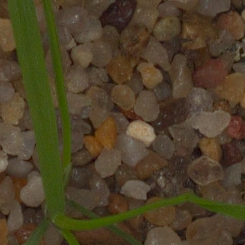
Label: loose_silkybent